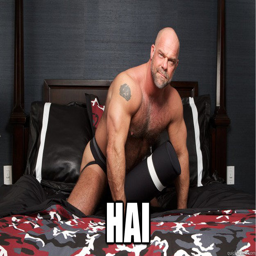
cans ? no thanks , have some in my flask